The Day Dream (Renoir)

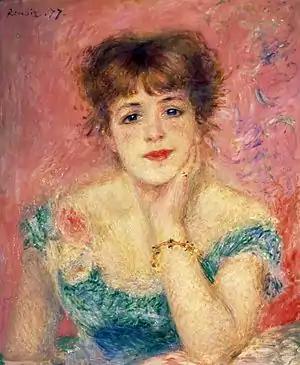
"The Daydream" (1877) by Pierre-Auguste Renoir

The Daydream (French - "La Reverie") or Portrait of Jeanne Samary is an oil on canvas painting by Pierre-Auguste Renoir, from 1877. It is held at the Pushkin Museum, in Moscow. It portrays Jeanne Samary, a young actress at the Comédie-Française in Paris who had made her début as Dorine in "Tartuffe" in 1875 and lived on Rue Frochot, not far from Renoir's home. He painted her several times, including "Portrait of Jeanne Samary" (1878, Hermitage Museum).